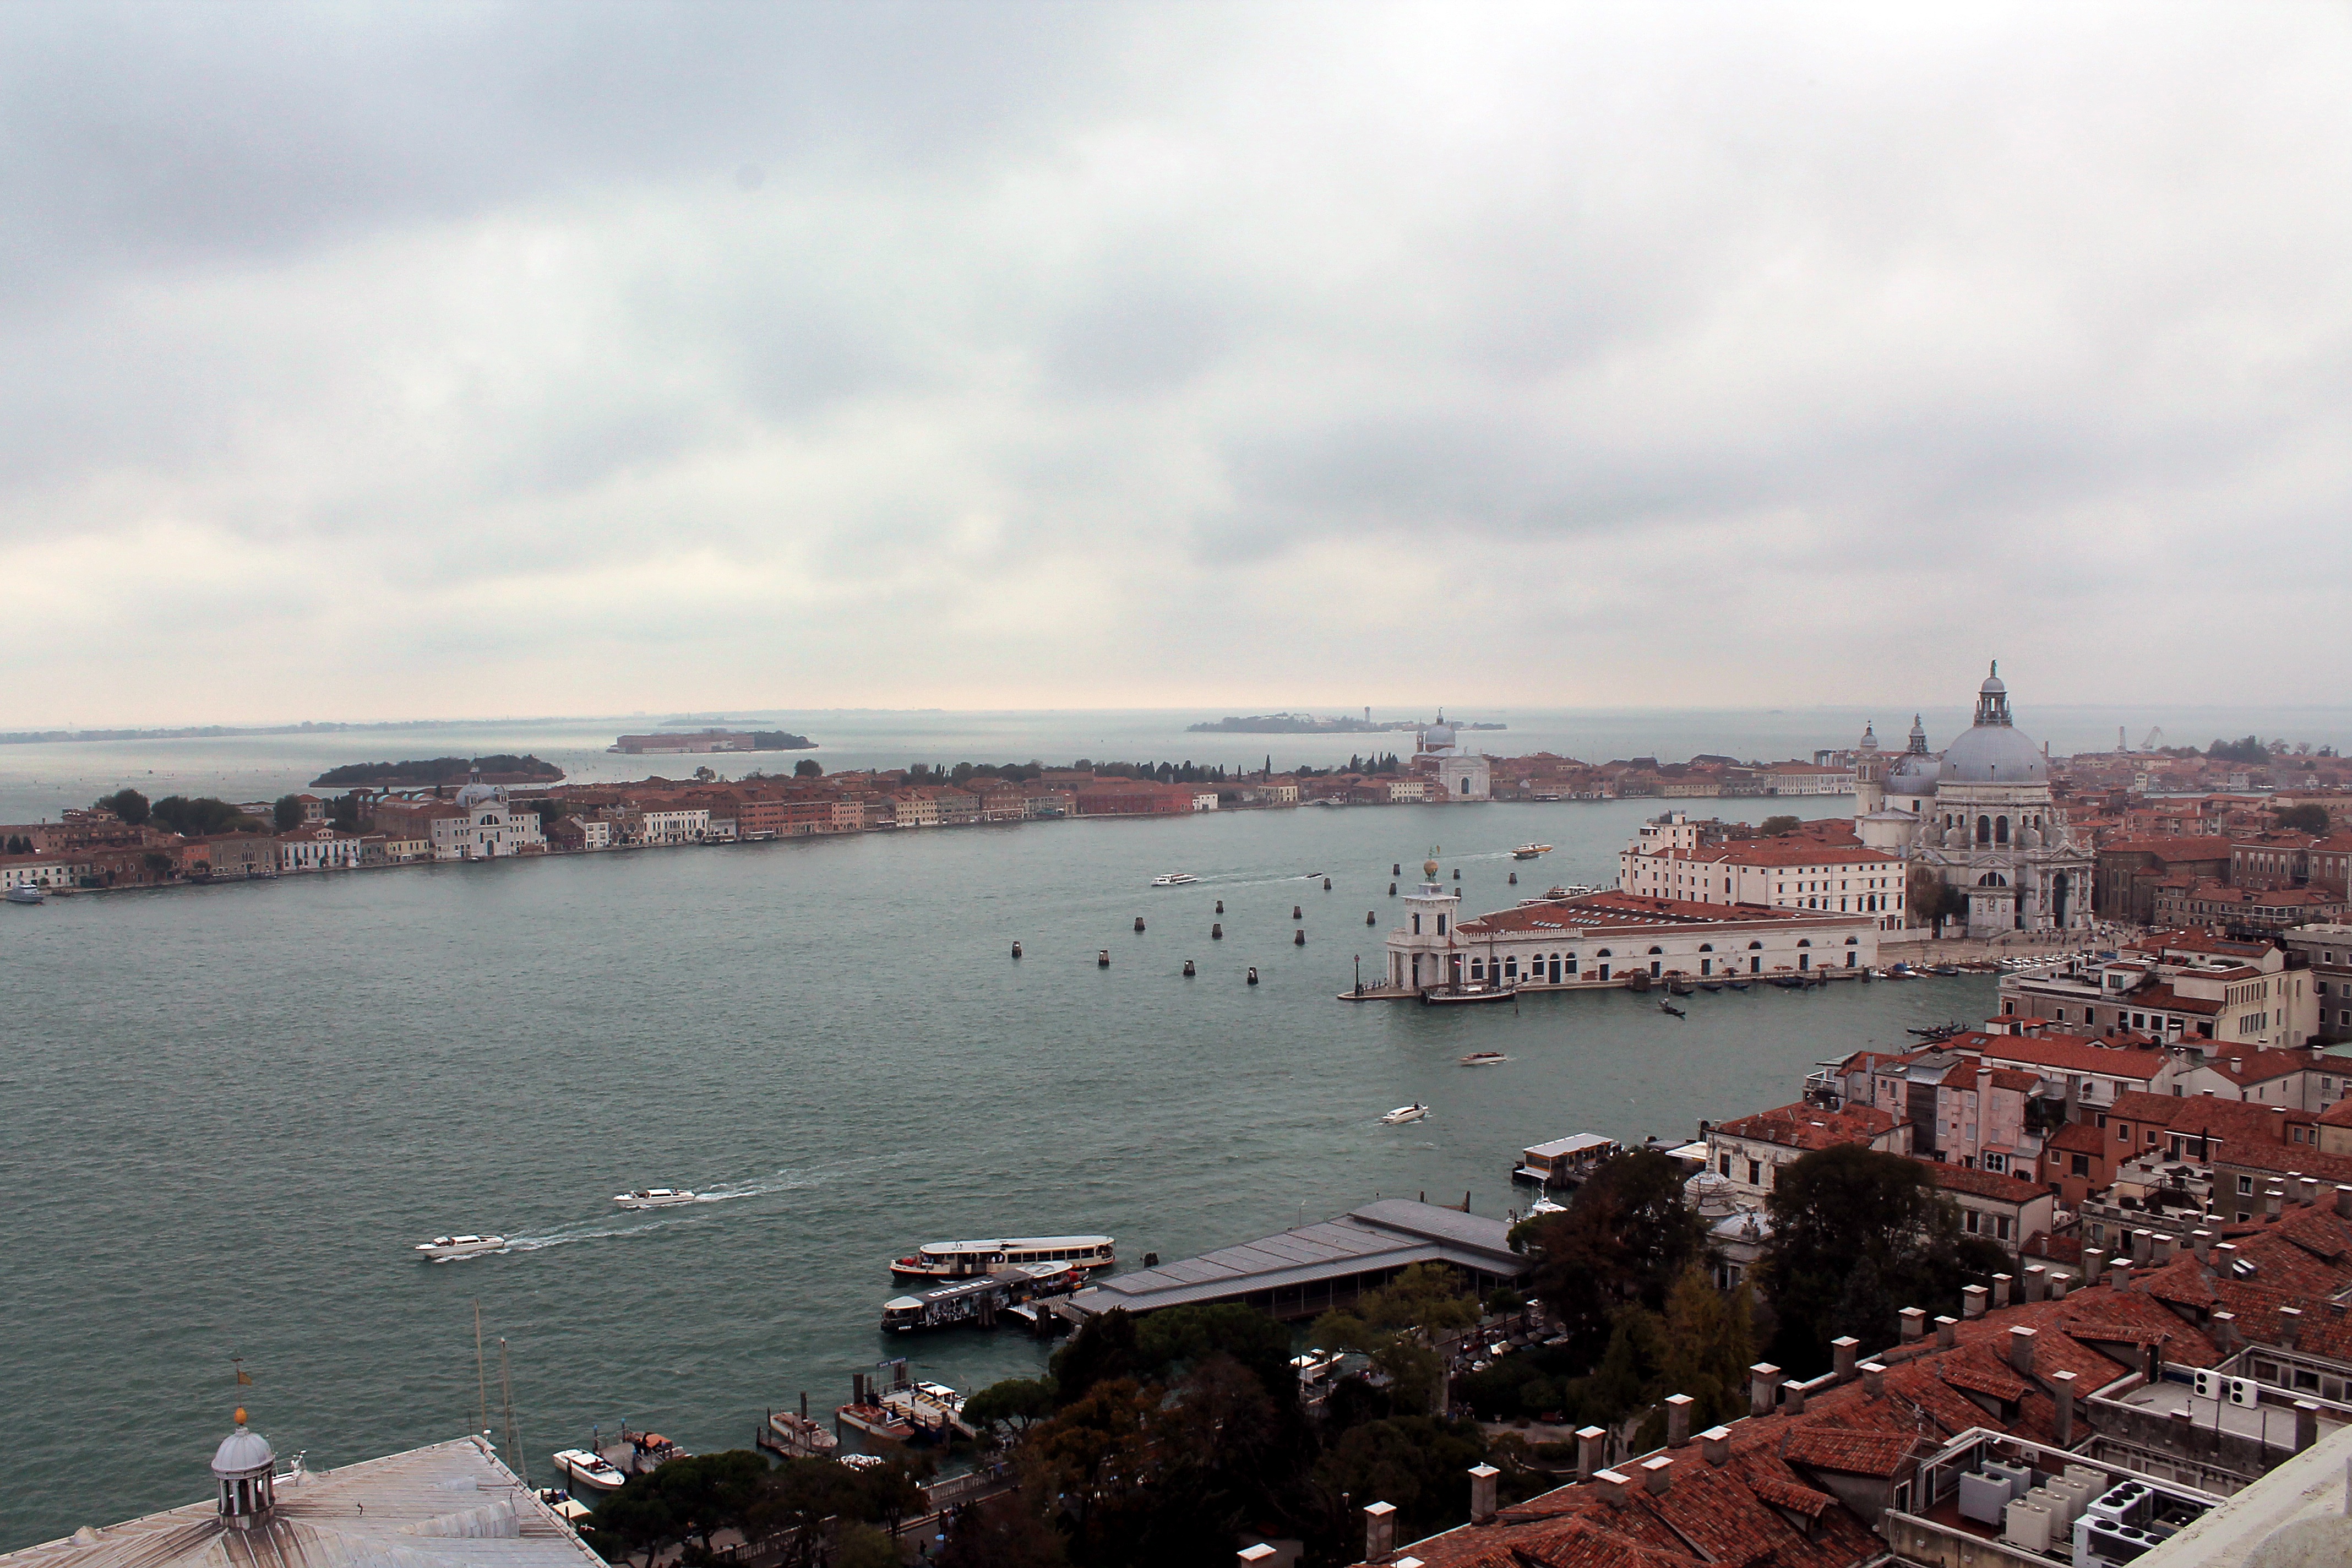
sea, coast, boat, view, river, ship, cityscape, vehicle, bay, italy, harbor, venice, port, ferry, clouds, venezia, watercraft, islands, passenger ship, the islets